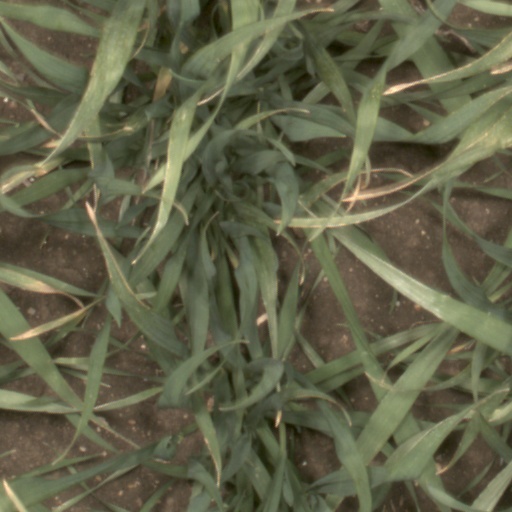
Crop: wheat